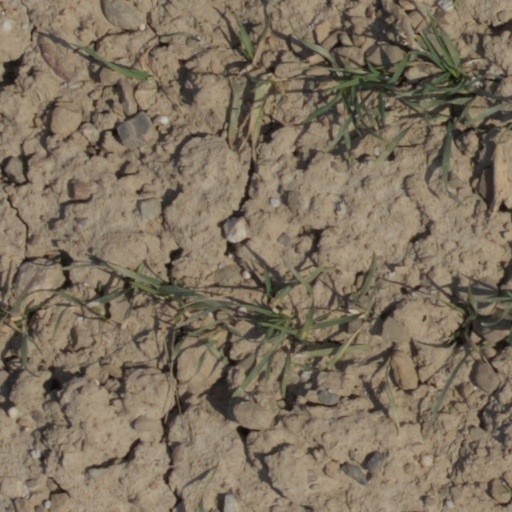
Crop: wheat